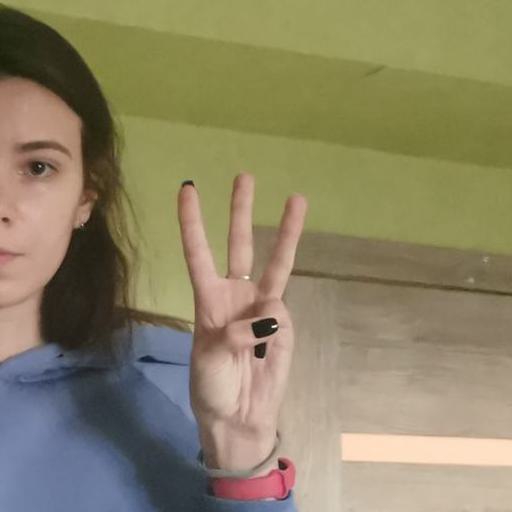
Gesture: three